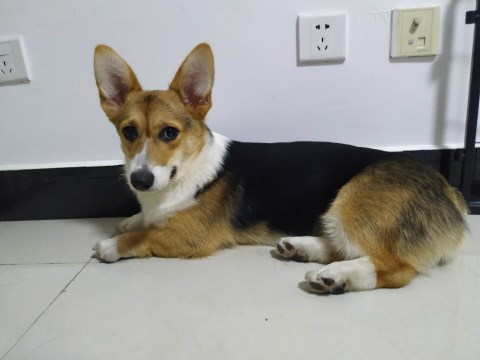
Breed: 2909-n000116-Cardigan